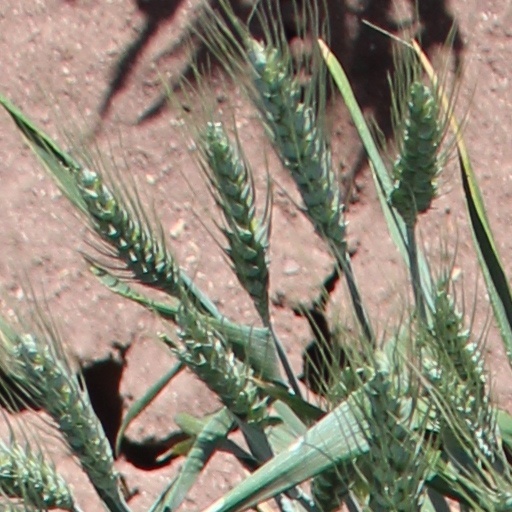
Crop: wheat